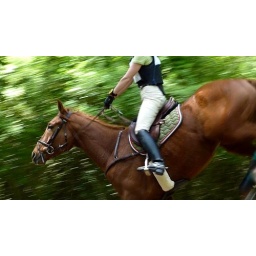
Just how the focus of the picture is on the horse and the green in the background is.